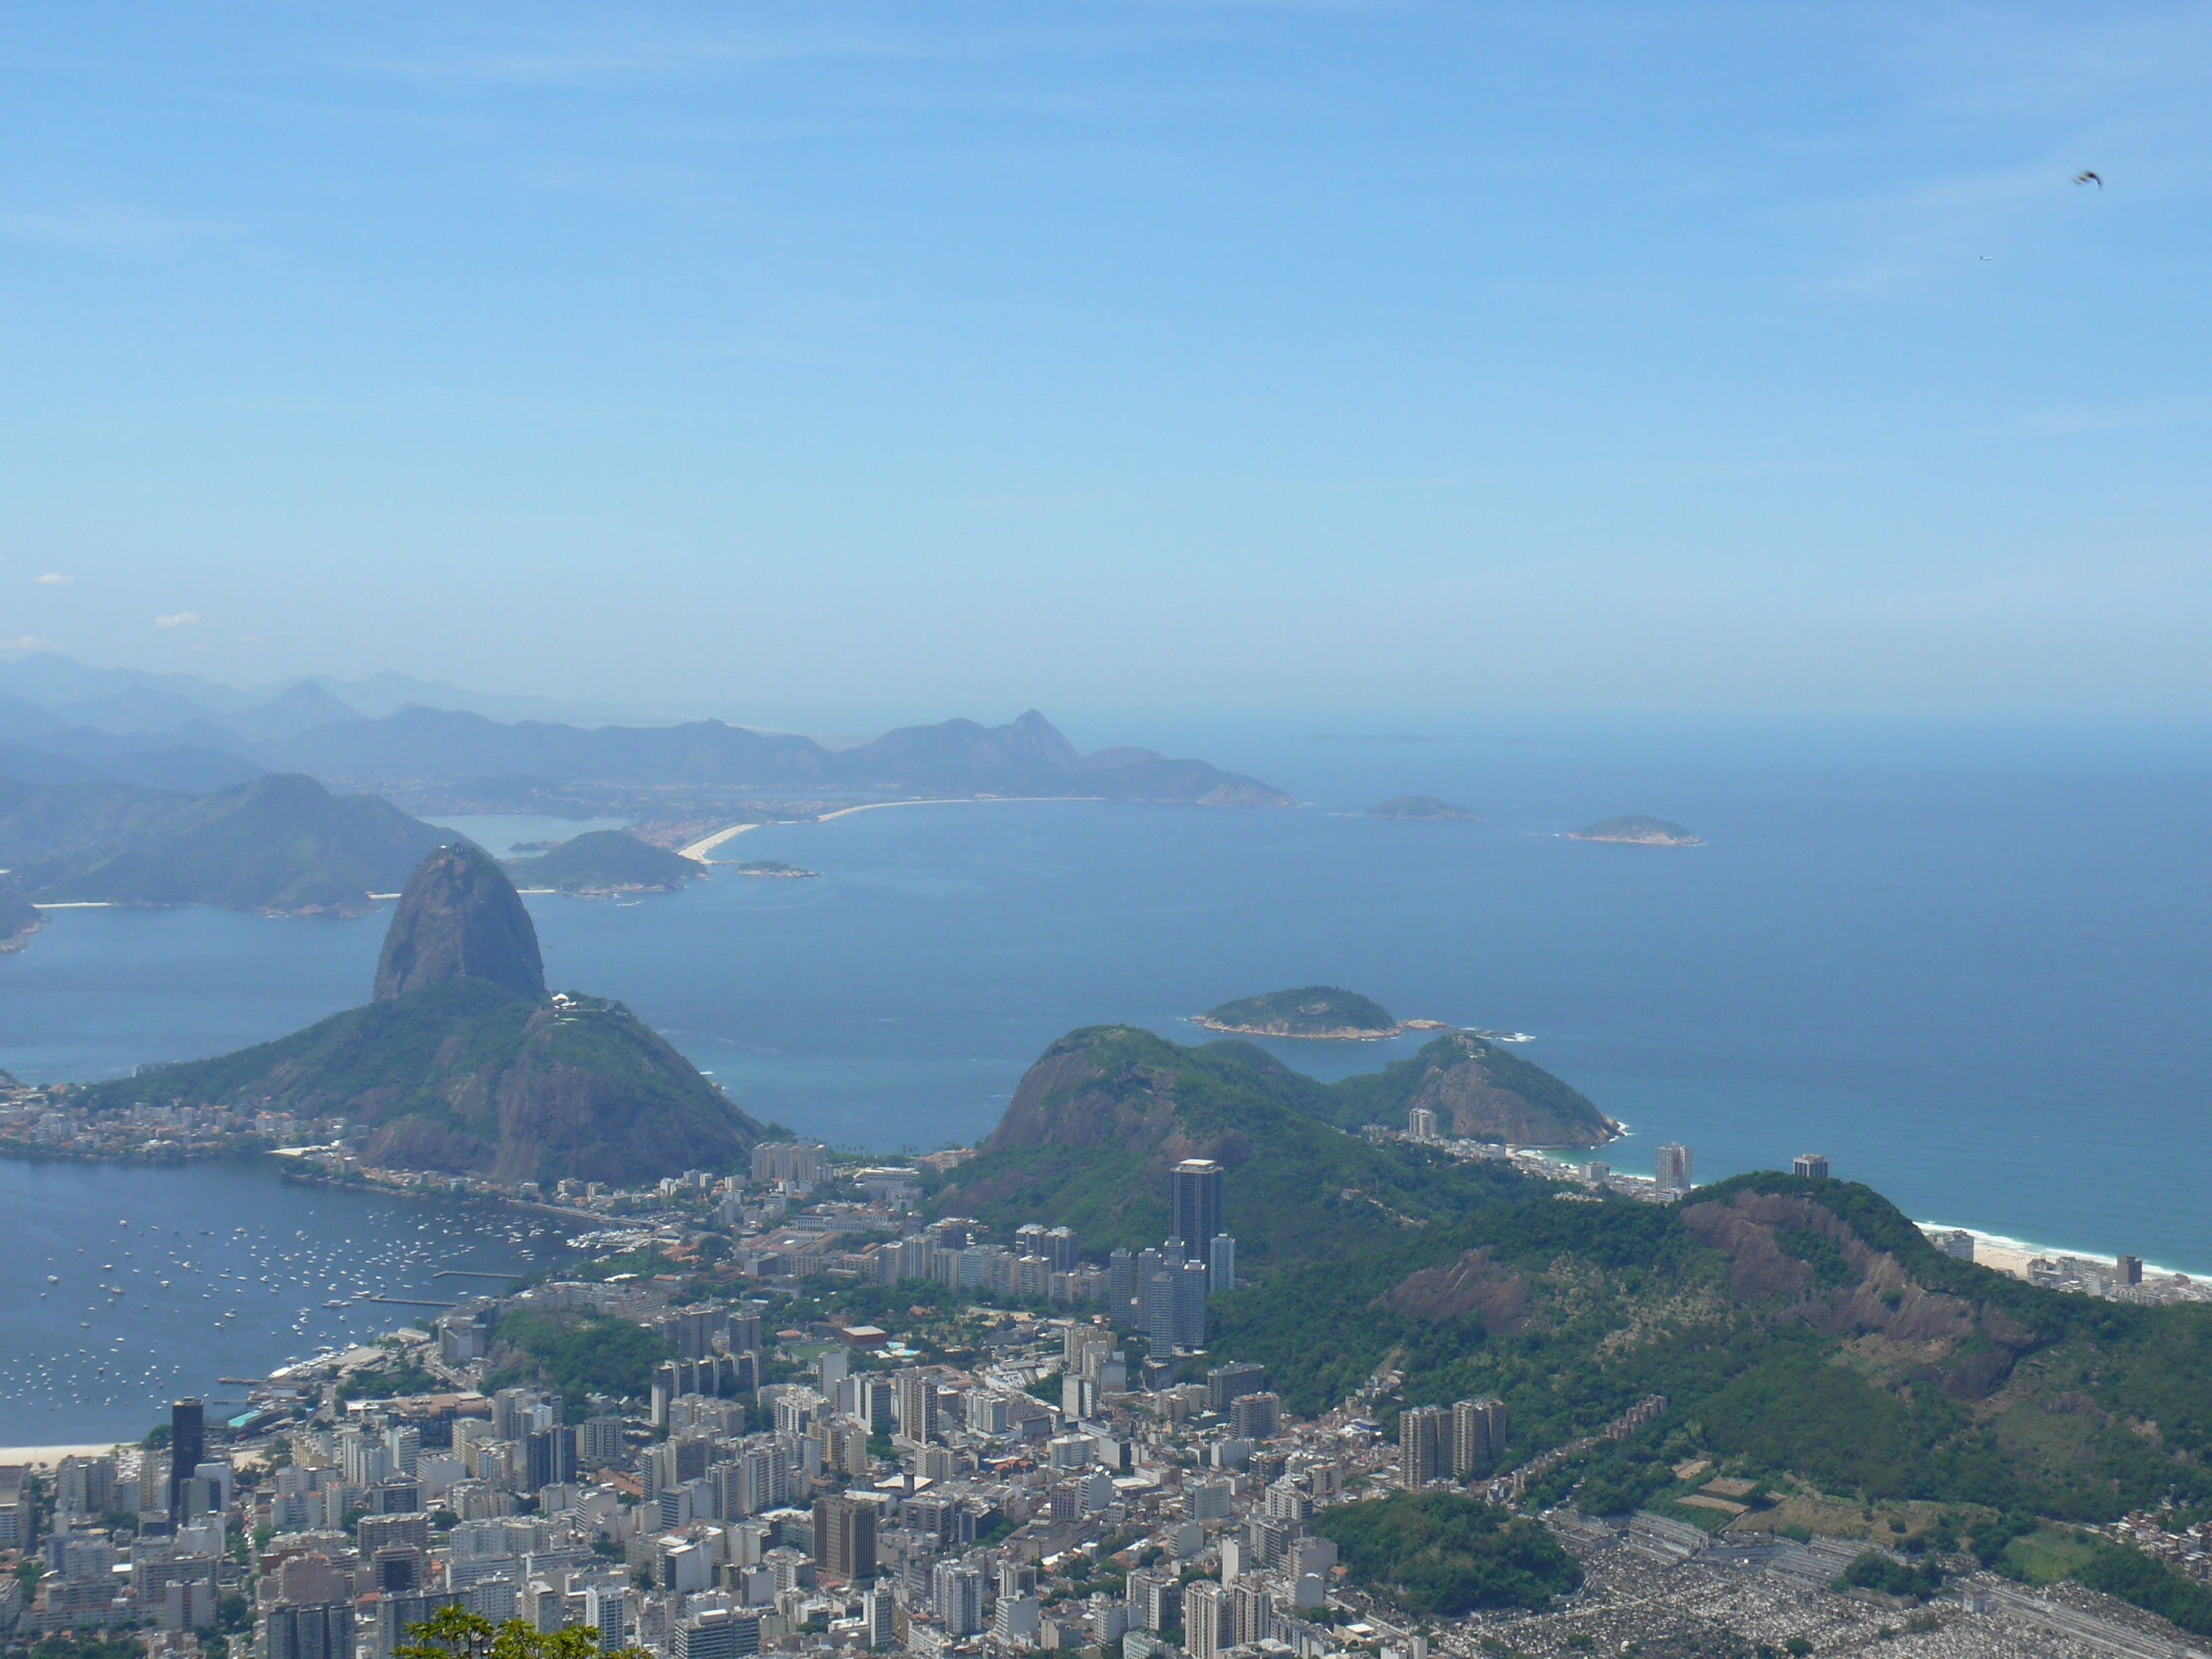
landscape, sea, coast, ocean, horizon, mountain, hill, city, mountain range, panorama, cliff, bay, terrain, rio de janeiro, plateau, cape, landform, aerial photography, geographical feature, atmospheric phenomenon, mountainous landforms, peizazh